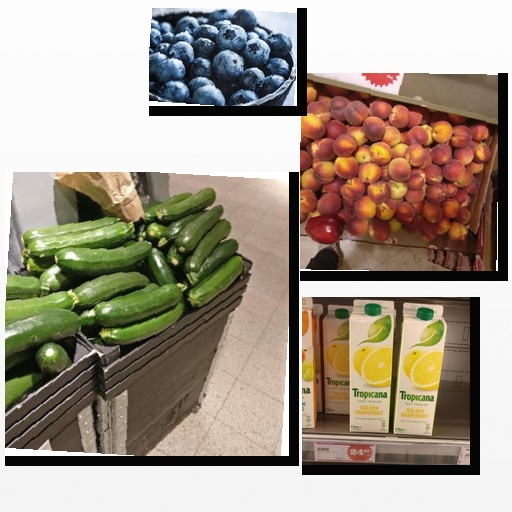
Food items: blueberry, peach, golden_grapefruit_juice, zucchini